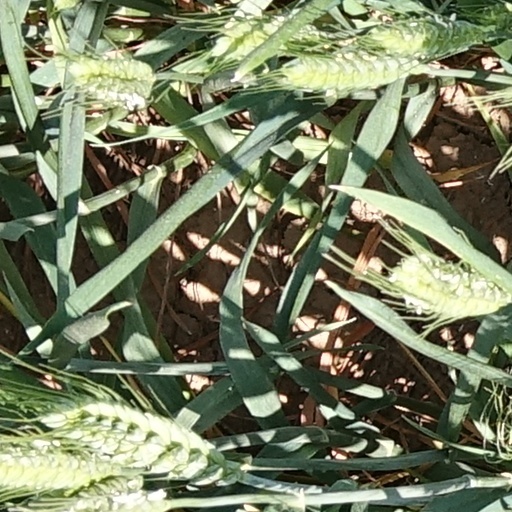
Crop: wheat